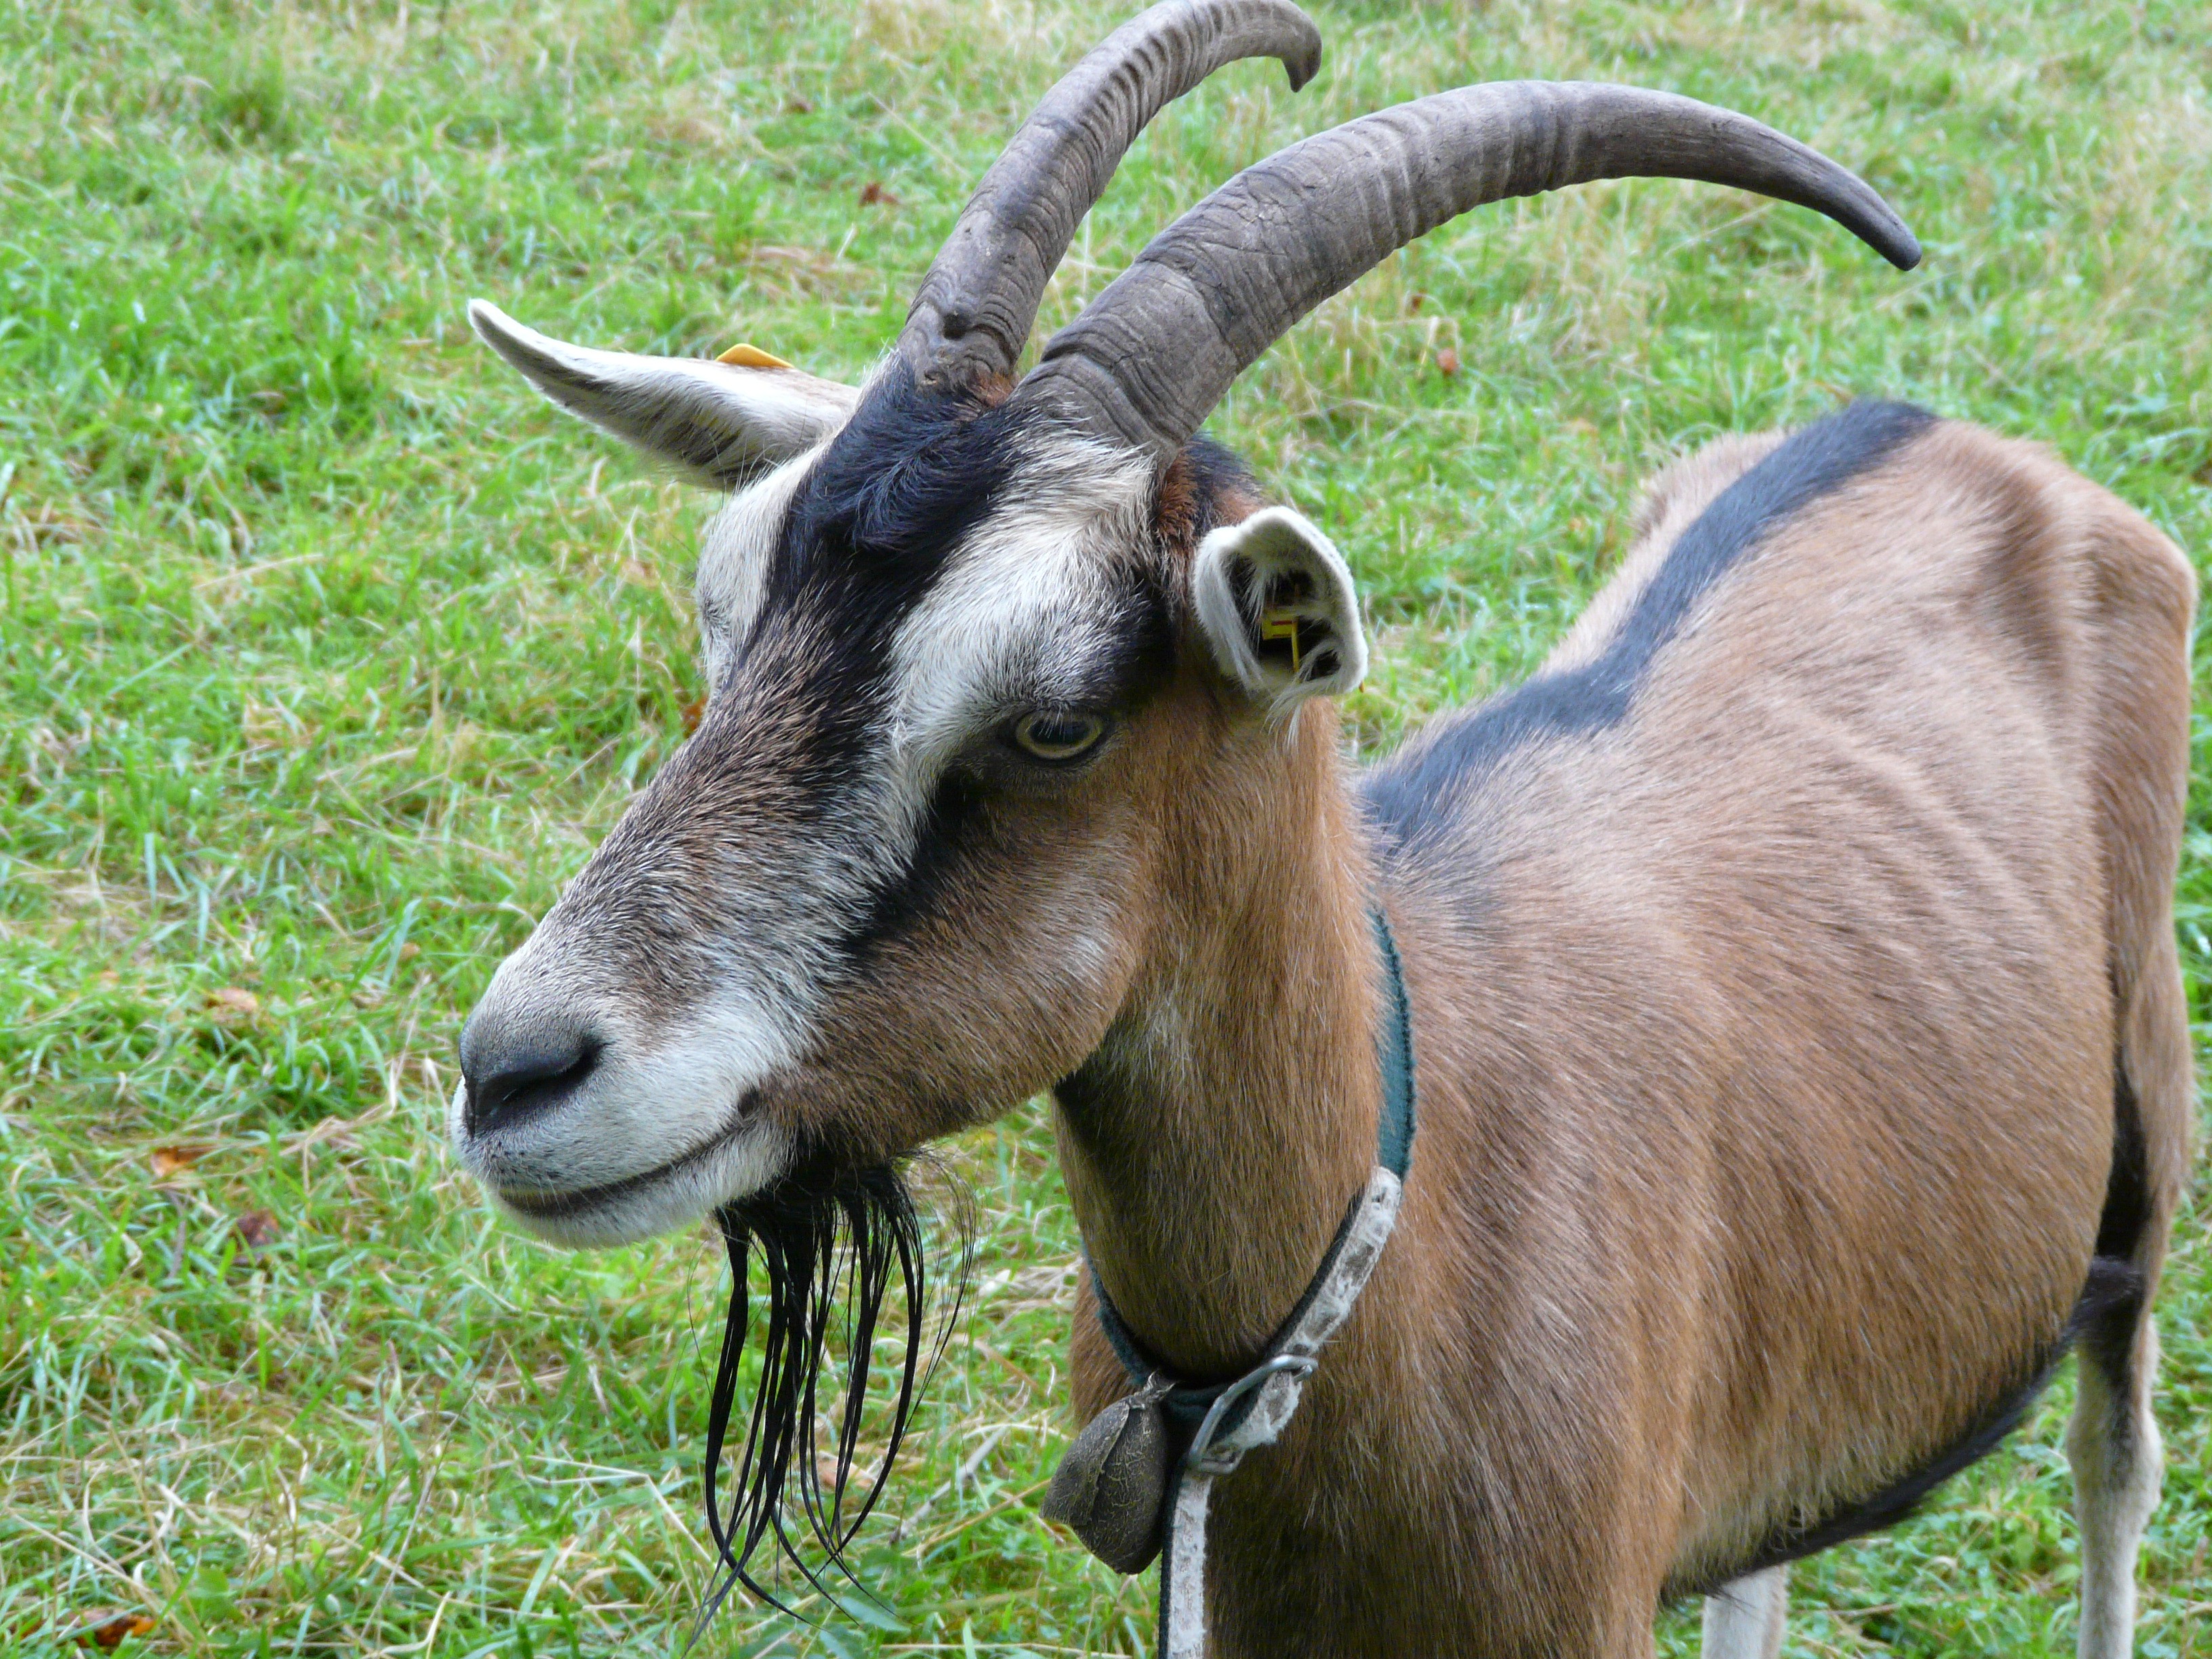
wildlife, goat, horn, pet, pasture, sheep, mammal, fauna, striped, goats, vertebrate, horns, goatee, domestic goat, billy goat, horizontal stripes, barbary sheep, capra aegagrus hircus, cow goat family, goat antelope, aalstrich